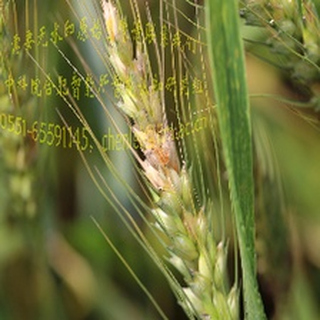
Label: wheat_fusarium_head_blight